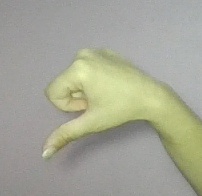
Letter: waw